Hope Island (Rhode Island)

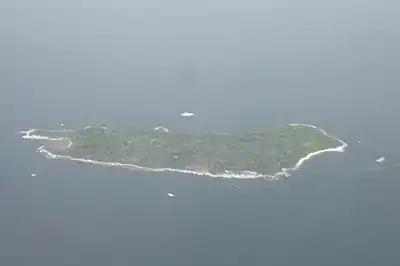
Hope Island

Hope Island is a 91-acre (0.368 km) island located in Narragansett Bay in the State of Rhode Island. It is part of the Narragansett Bay National Estuarine Research Reserve, along with nearby Prudence Island and Patience Island, and home to colonial wading birds during their nesting season of spring and summer.